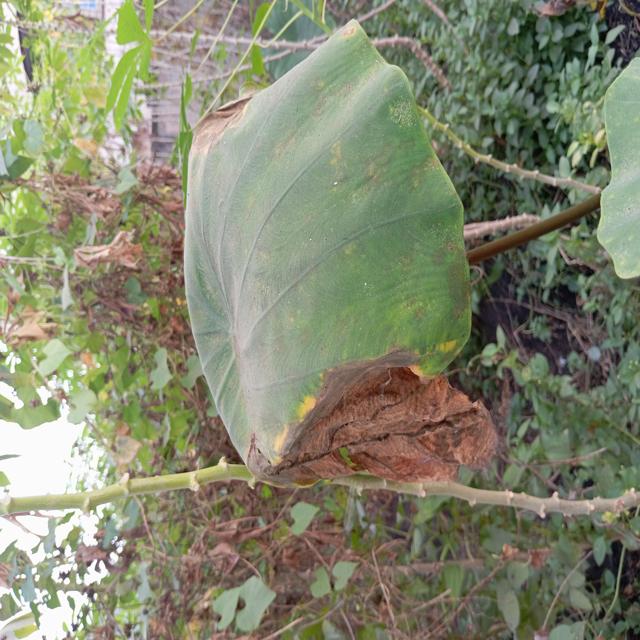
Label: Late_Blight